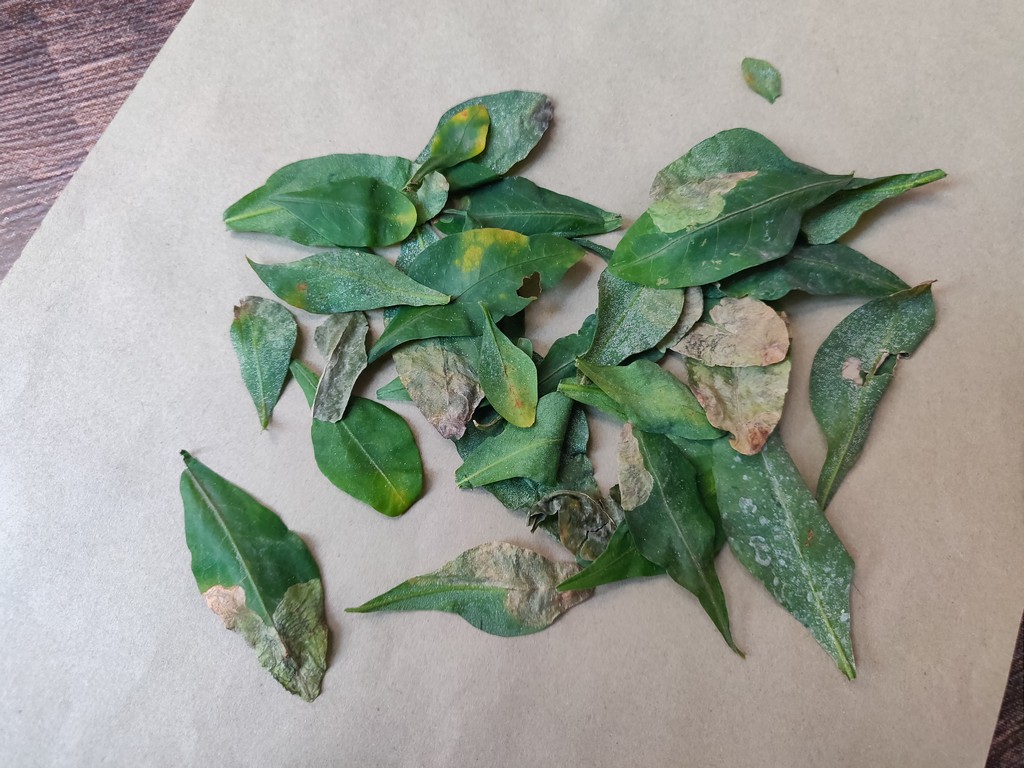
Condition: Unhealthy
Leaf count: multiple
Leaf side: unknown